Columbarium (Cochem)

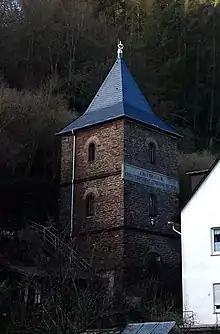
Columbarium in Cochem

The Columbarium is a heritage-protected building in Cochem. The three-storey tower is a massive Greywacke quarry stone building. The building was constructed between 1889 and 1890 according to the plans of master bricklayer Johann Wiss from Klotten, commissioned by Carl Joseph Friedrichs.